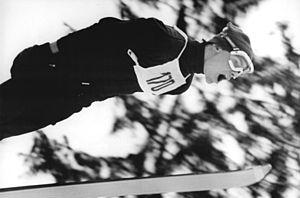
Henry Glaß est un sauteur à ski allemand.